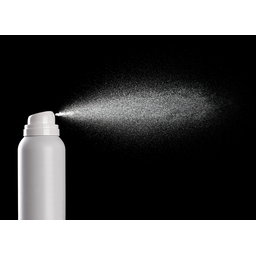
Label: metal